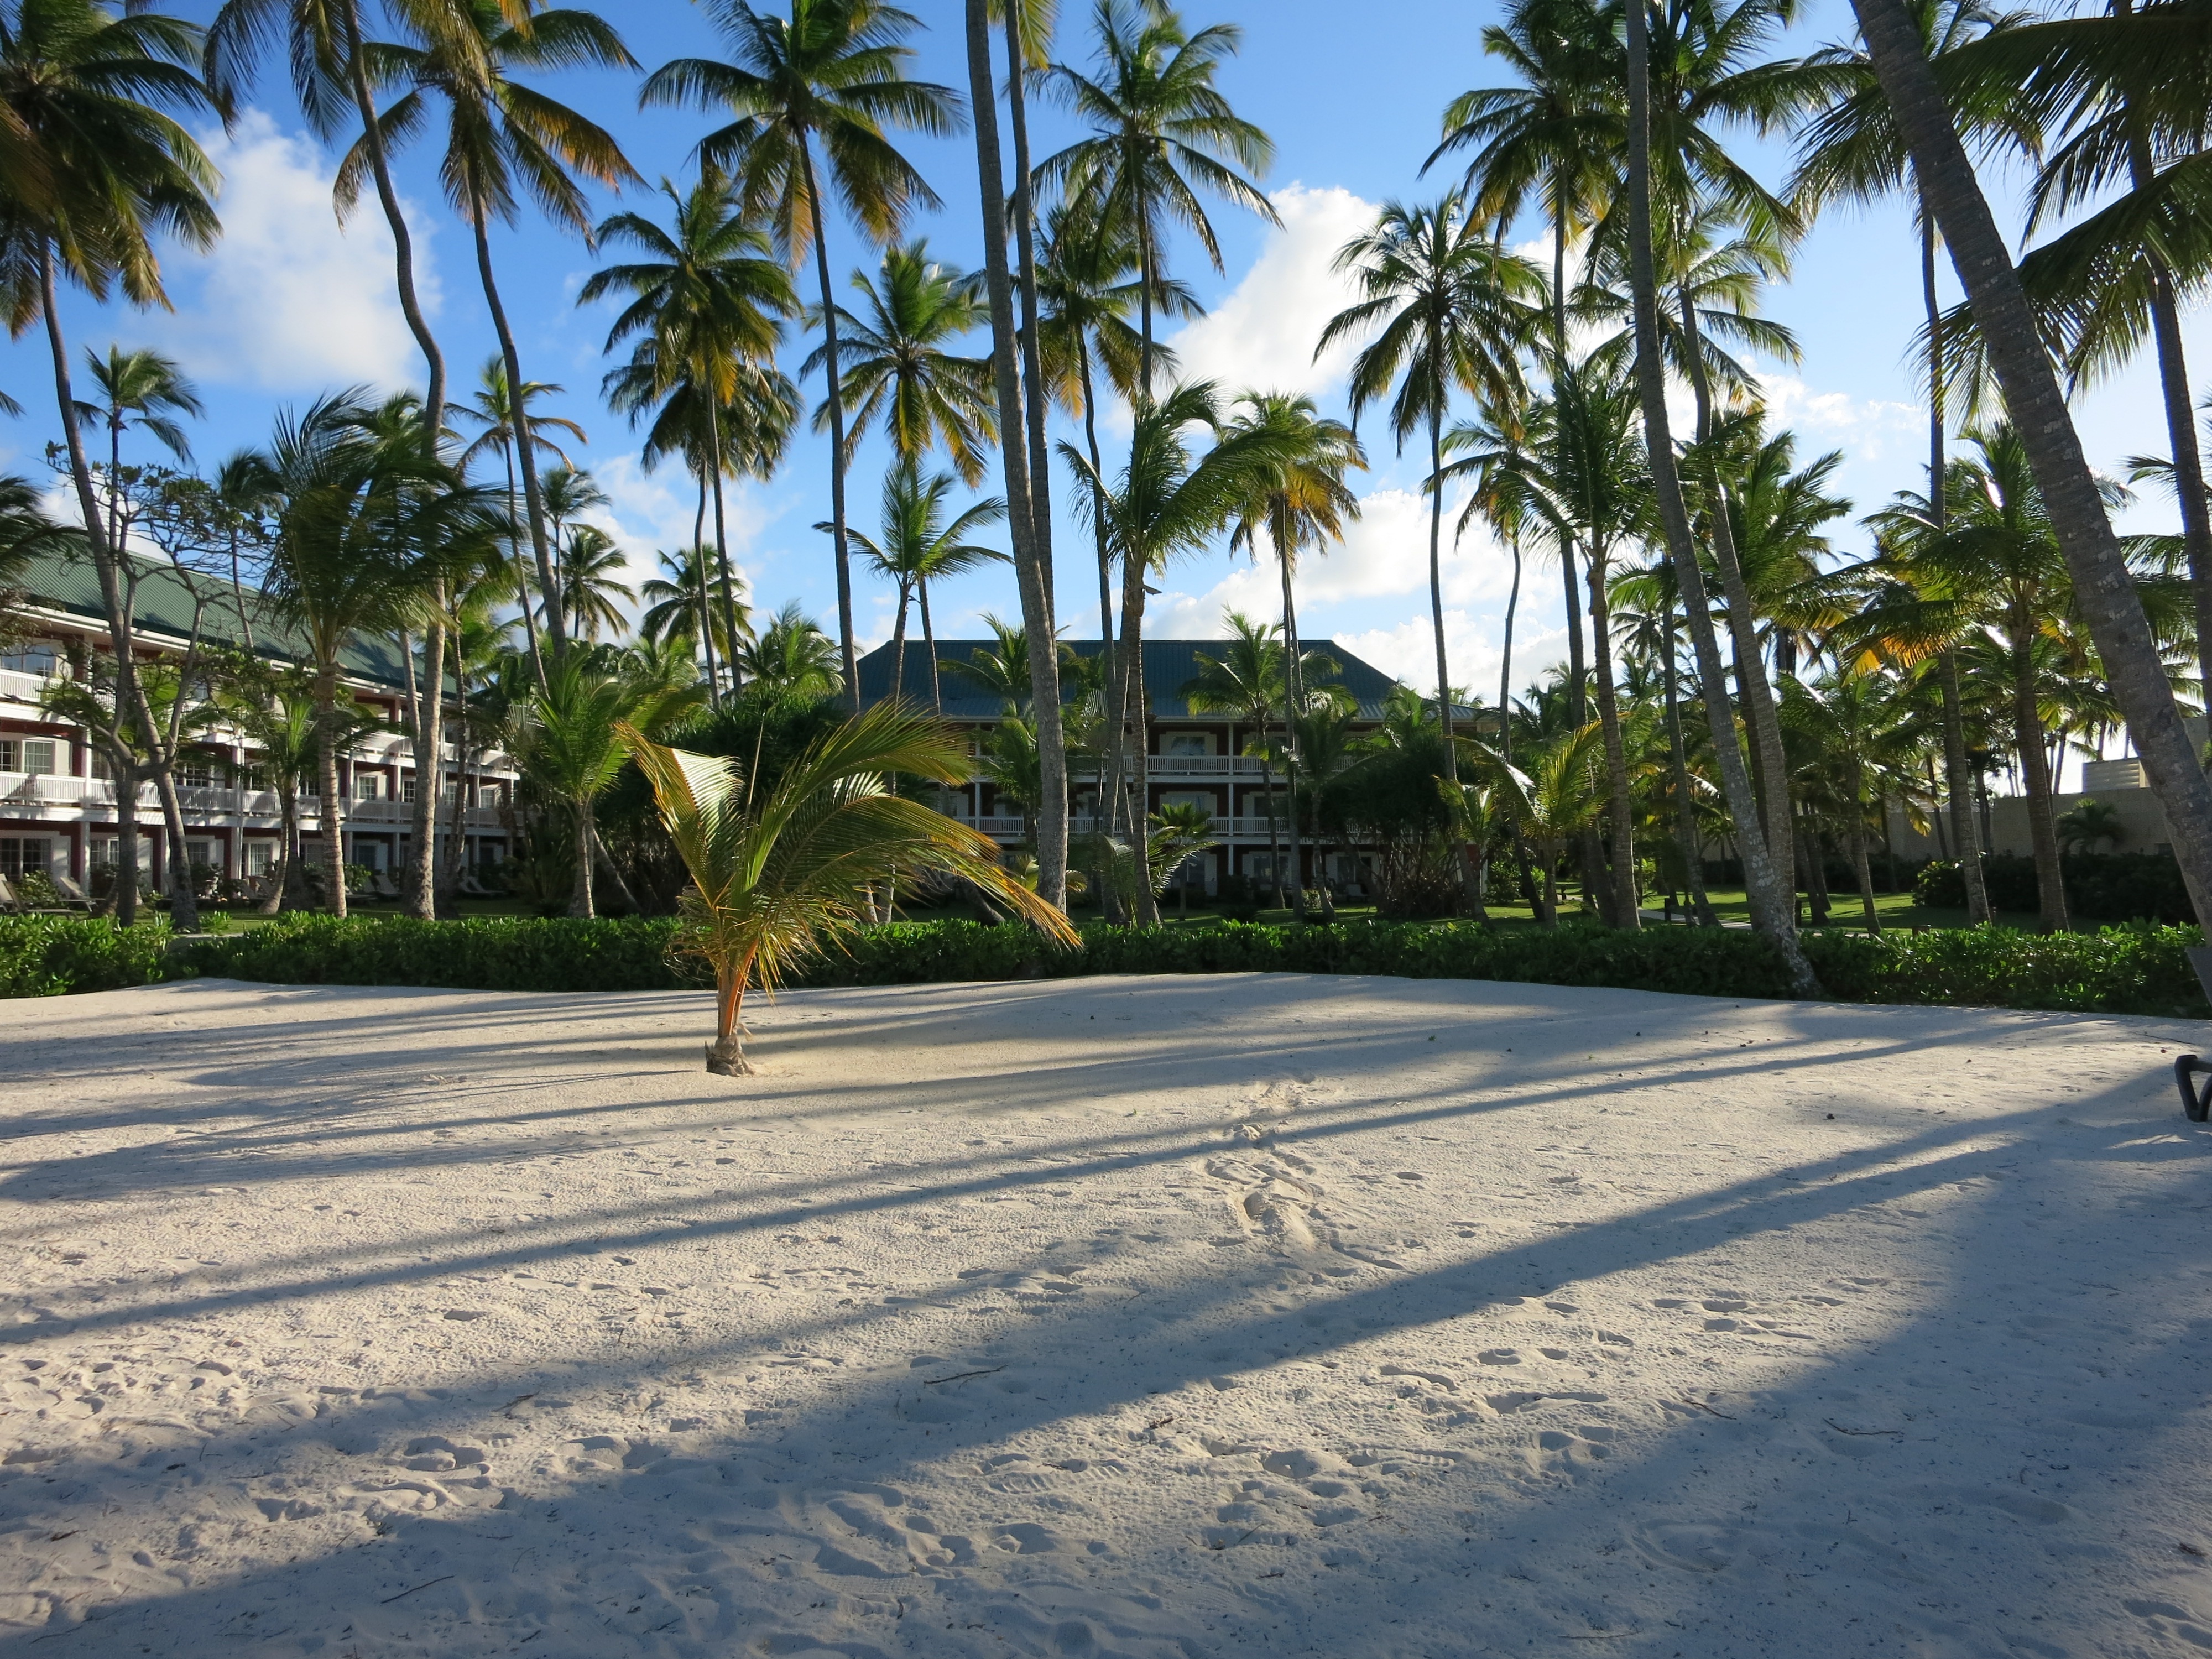
beach, tree, walkway, vacation, paradise, holiday, resort, estate, caribbean, dominican republic, palm trees, residential area, woody plant, arecales, palm family